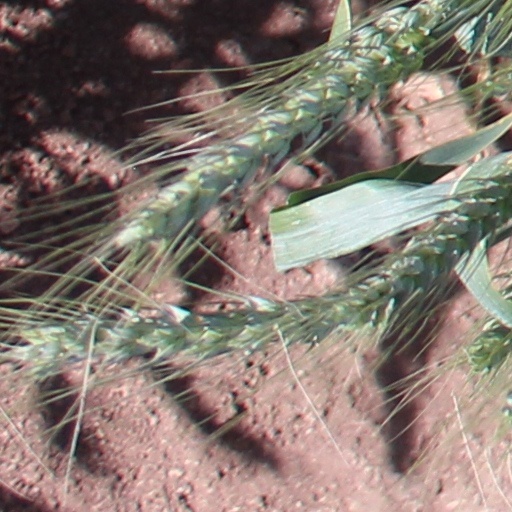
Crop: wheat